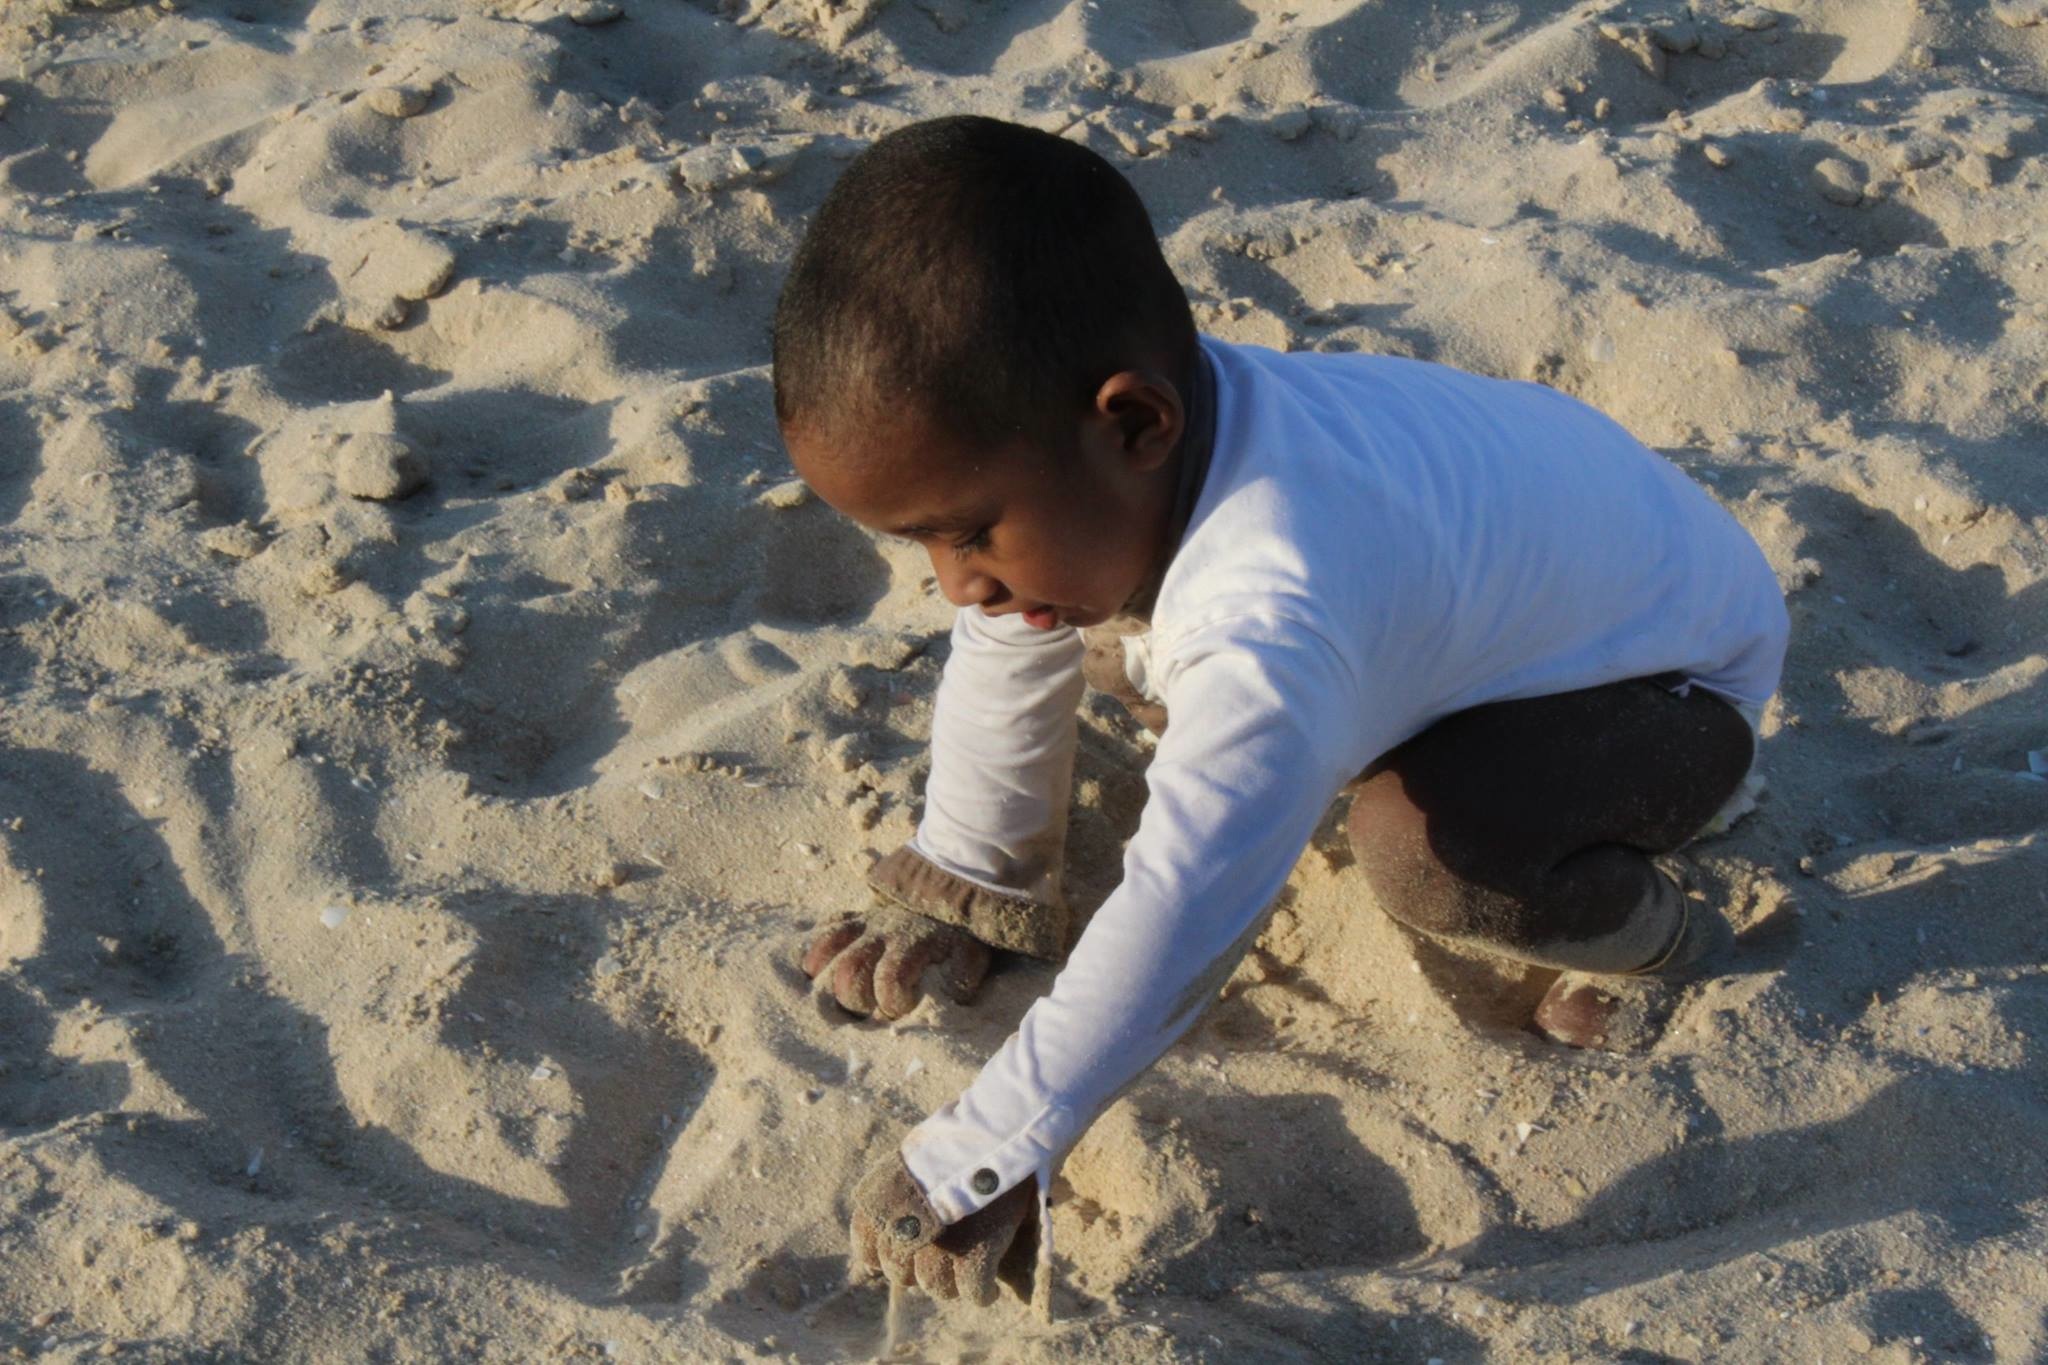
sand, play, child, material, human positions